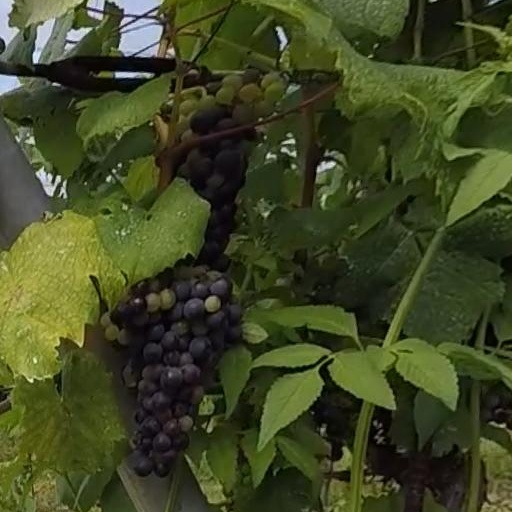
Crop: grape